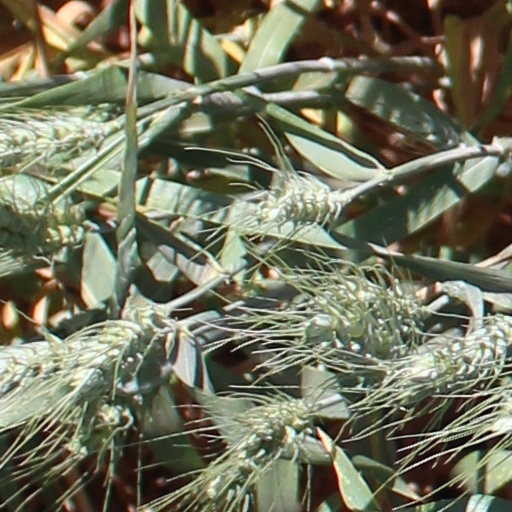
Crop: wheat